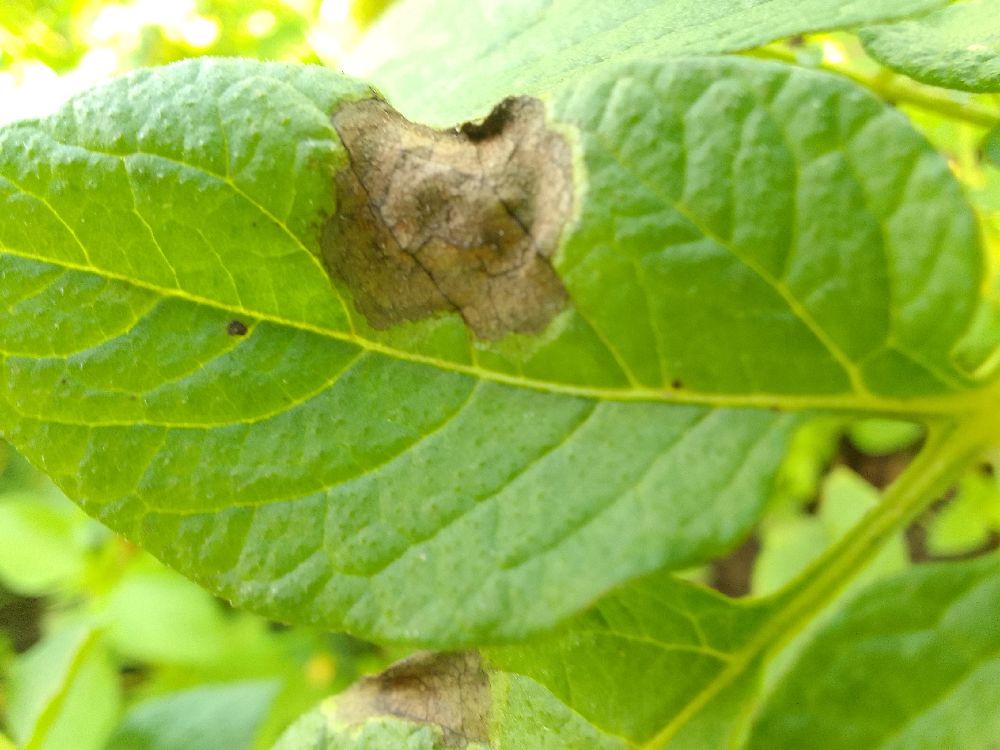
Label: Late blight